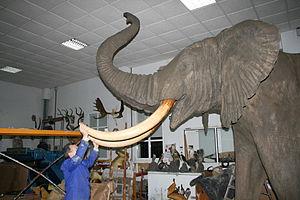
La taxidermie est l'art de préparer les animaux morts pour les conserver avec l'apparence de la vie.